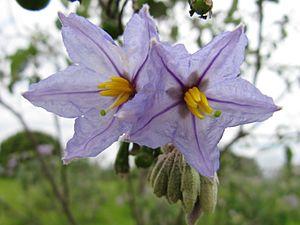
Les Solaneae sont une tribu de plantes dicotylédones de la famille des Solanaceae, sous-famille des Solanoideae. Cette tribu, qui comprend deux genres : Solanum et Jaltomata, regroupe environ la moitié des espèces de la famille des Solanaceae.